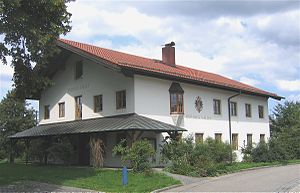
Valley / Geografi / Trafik
Kommunens rådhus i bydelen Unterdarching
Valley er en kommune i Landkreis Miesbach i Regierungsbezirk Oberbayern i den tyske delstat Bayern. Kommunens rådhus ligger i bydelen Unterdarching, og i selve Valley ligger Schloss Valley med både boliger, slotskapel og Det gamle Slot